Mount Bélair

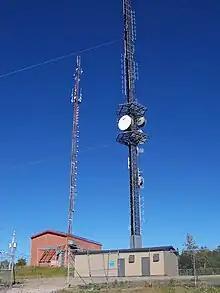
Communication towers and transmitters atop Mount Bélair.

The mountain is also used as a transmission site for many of Quebec City's radio stations, as well as for television stations CBVT-DT and CKMI-DT. It is also used as an easement for Hydro-Québec's transmission lines. The Canadian Coast Guard uses the site for VHF Marine communications along the St Lawrence River.